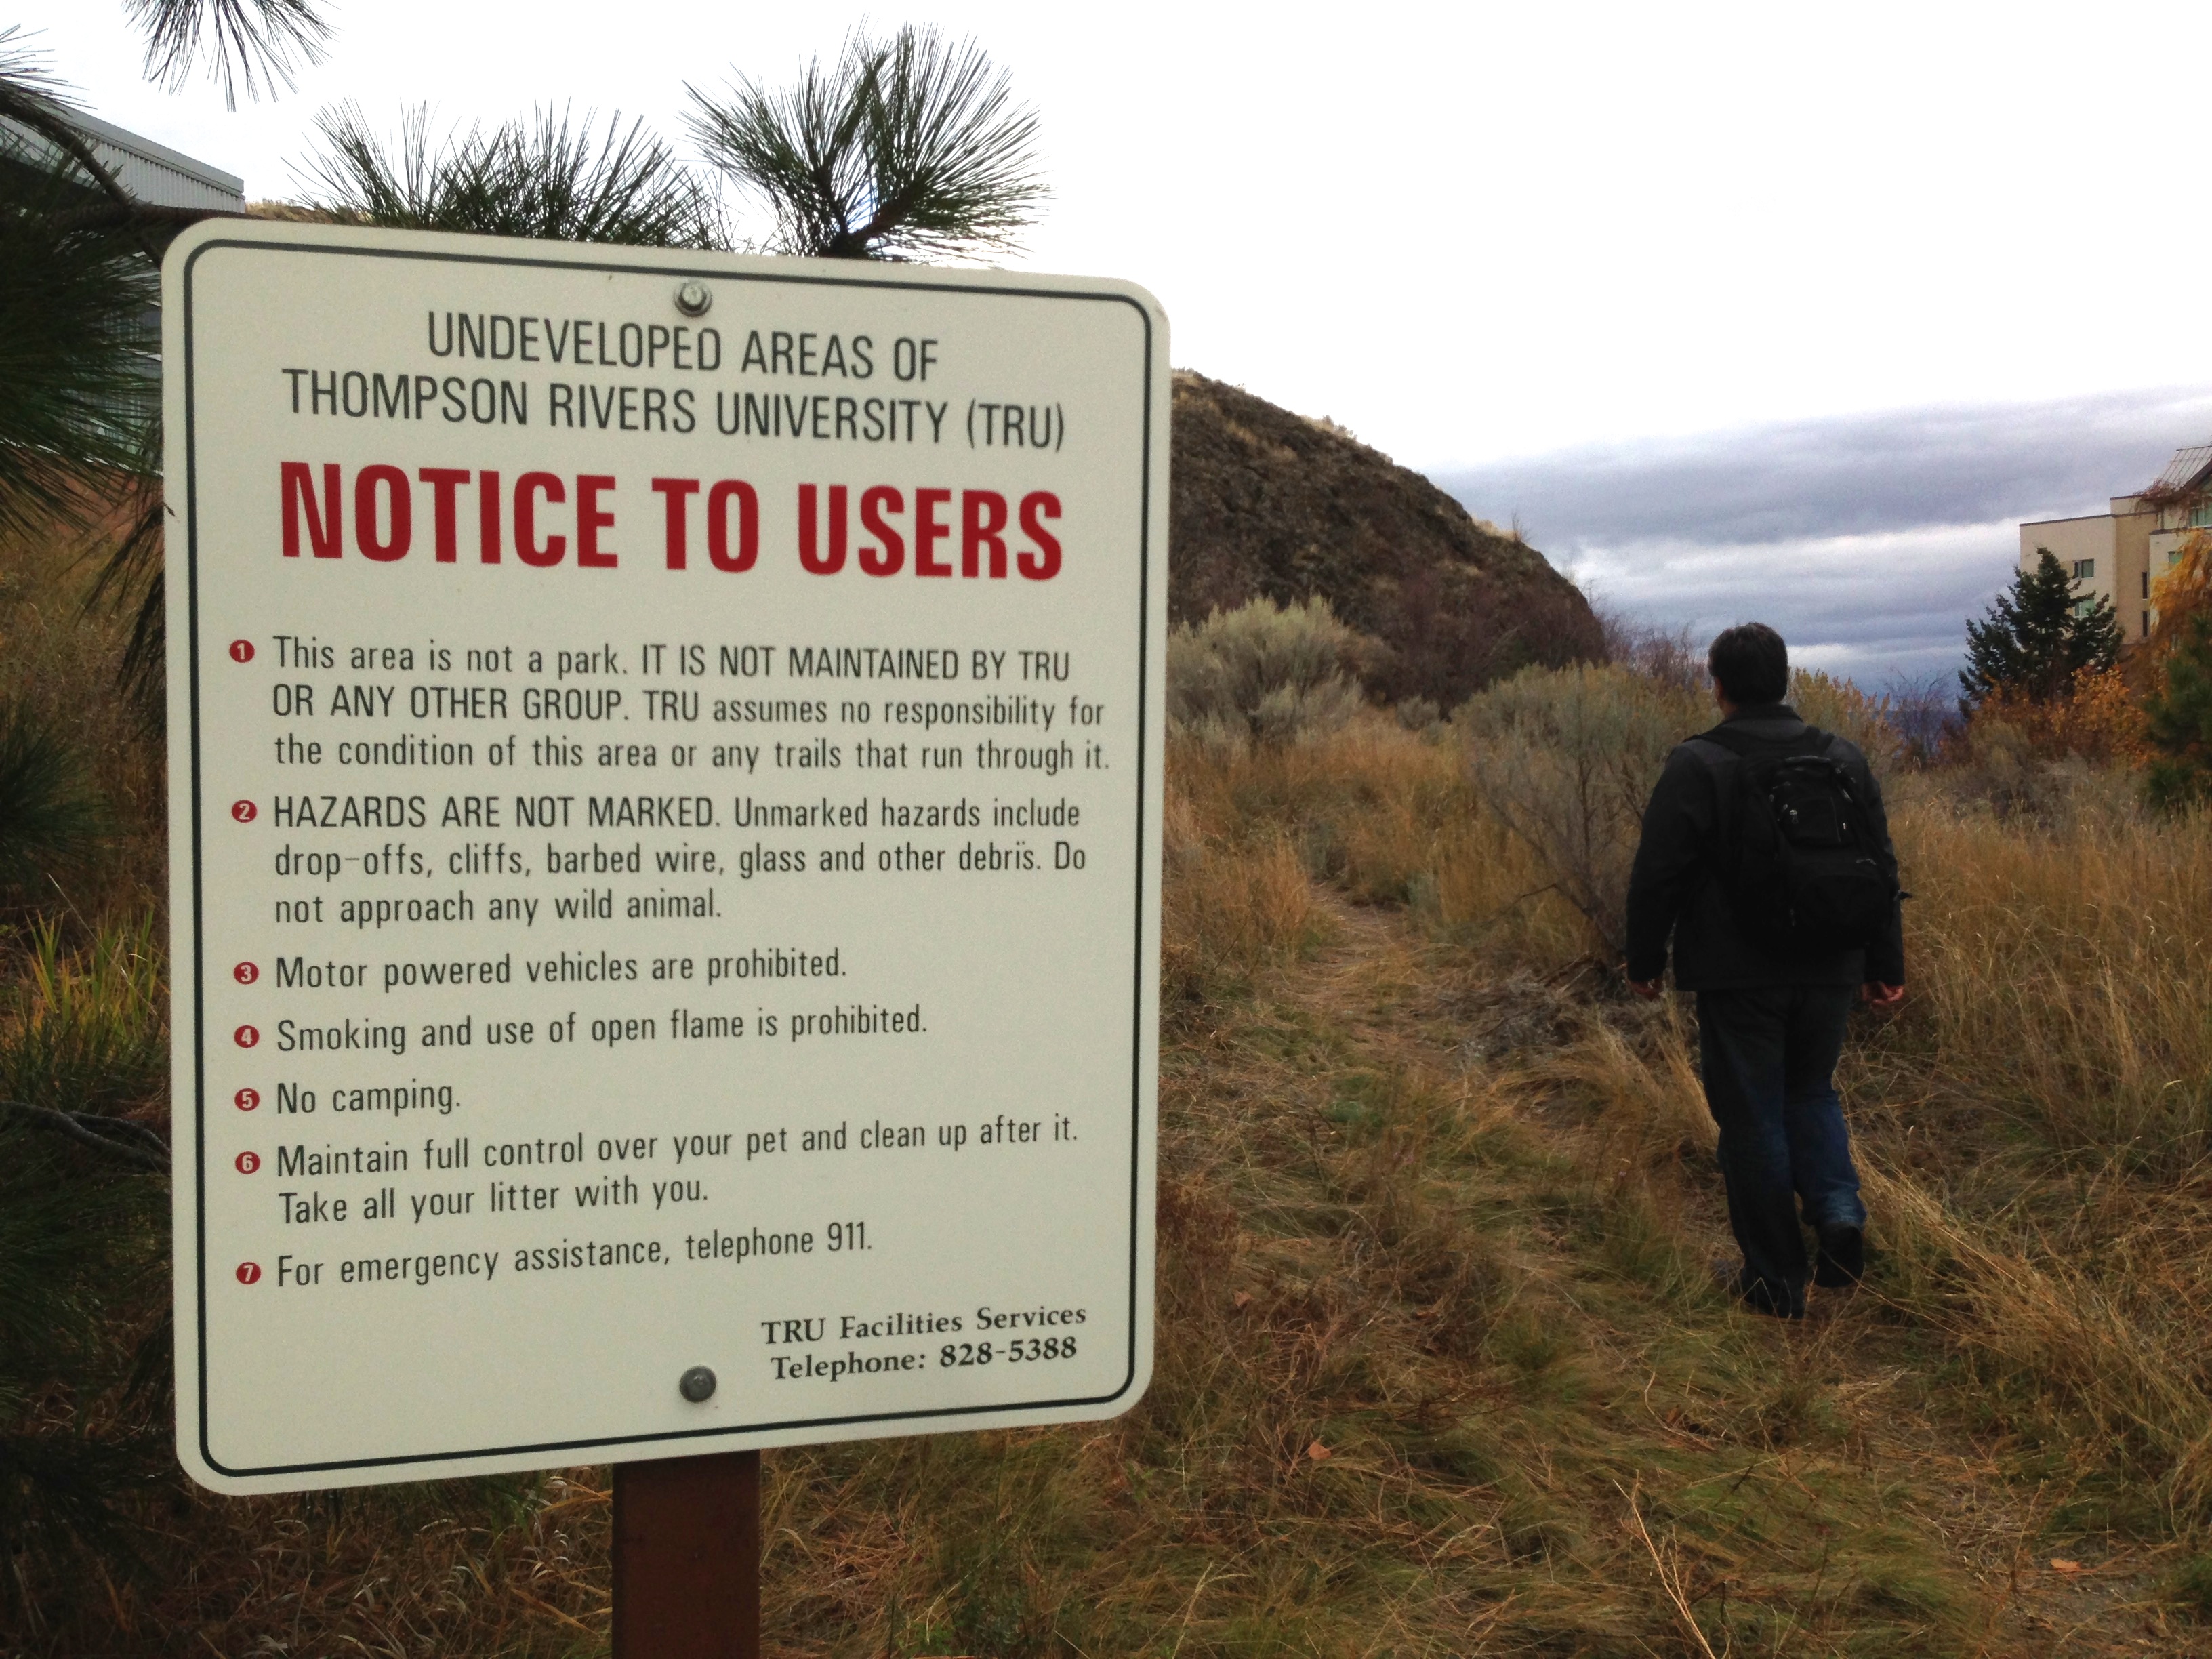
trail, sign, community, memorial, ecosystem